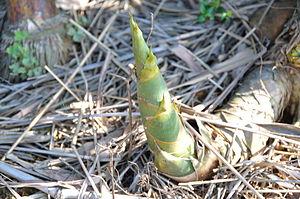
Le turion ou hibernacle, est un type de bourgeon se développant sur la partie souterraine des plantes. C'est une structure végétale, développée par beaucoup de plantes pour favoriser la résistance hivernale.
Les pousses de bambous sont les jeunes pousses comestibles de diverses espèces de bambous, notamment Bambusa vulgaris et Phyllostachys edulis. Elles sont utilisées dans de nombreux mets de la cuisine asiatique. On les trouve dans le commerce transformées de diverses manières, aussi bien en frais que séchées ou en conserve.
Les bambous sont des plantes monocotylédones appartenant à la famille des Poaceae, sous-famille des Bambusoideae. Ils se distinguent des autres graminées par leur port arborescent et leurs tiges ligneuses souvent de grande longueur, et sont répartis dans la classification botanique en deux tribus : les Bambuseae, originaires des régions tropicales et subtropicales, et les Arundinarieae, originaires des régions tempérées. Ils sont caractérisés notamment par leurs tiges formées d'un chaume, généralement creux, lignifié, à la croissance très rapide. Les bambous se sont adaptés à de nombreux climats et sont présents naturellement dans tous les continents à l'exception de l'Europe et de l'Antarctique. Il existe une troisième tribu de Bambusoideae, celle des Olyreae, qui rassemble des bambous herbacés, originaires des régions tropicales d'Amérique latine.